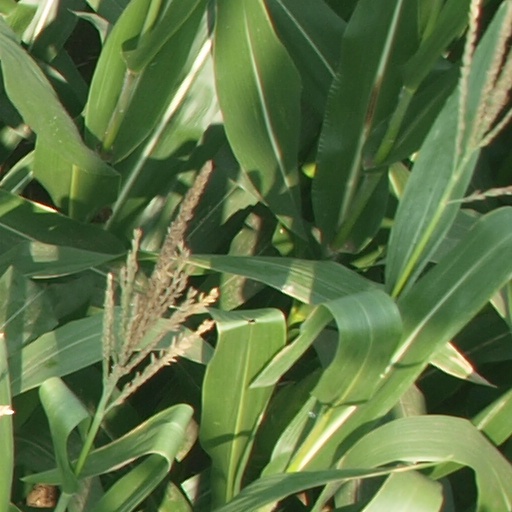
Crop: maize; corn